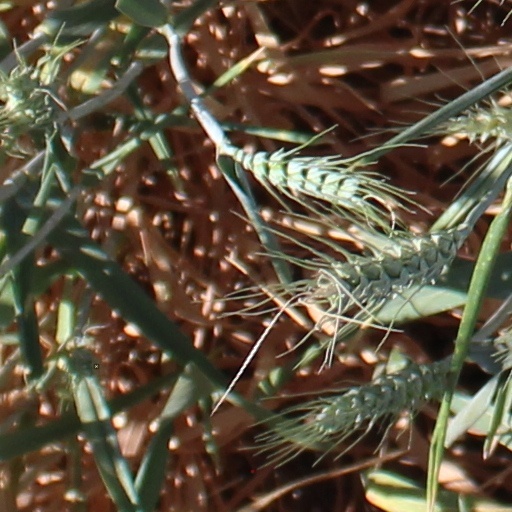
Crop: wheat